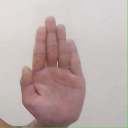
अक्षर: ध